ThinkPad W series

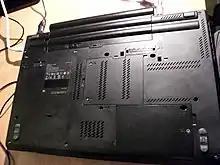
Bottom side of a ThinkPad W520 with removable covers for modular components and replacement battery with extended capacity

The W520, the logical successor to the W510, was released in March 2011 and offered the following specifications in the best configuration: